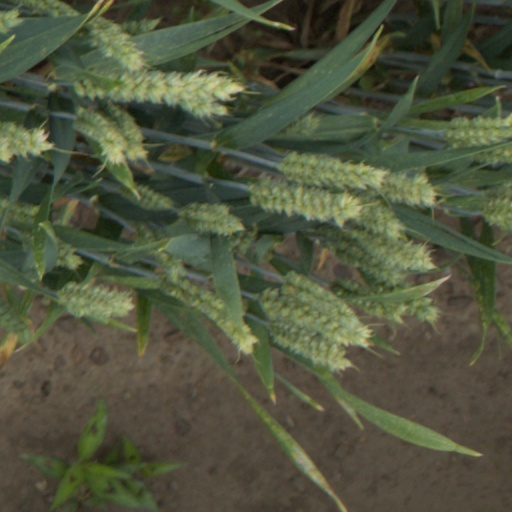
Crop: wheat